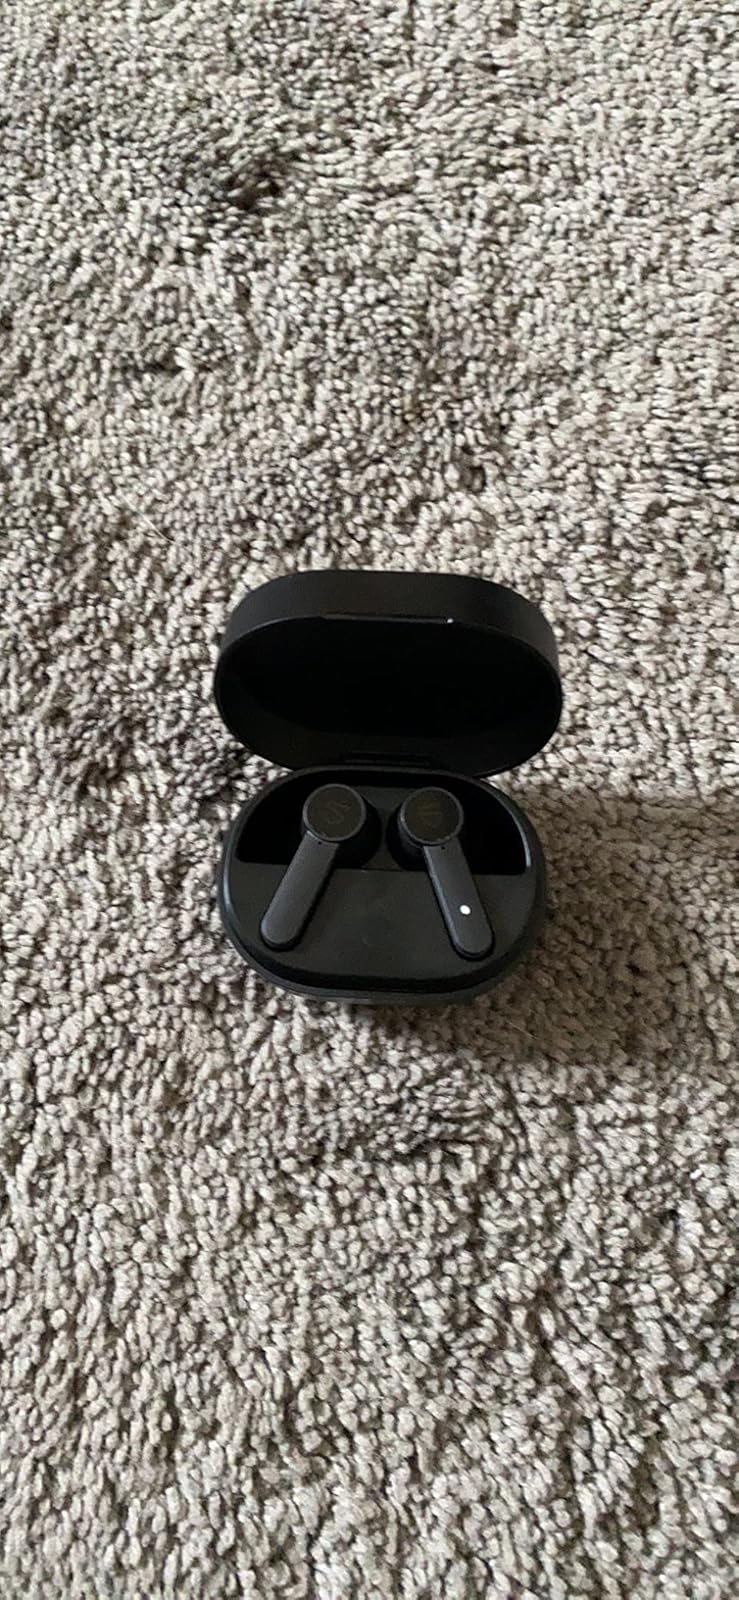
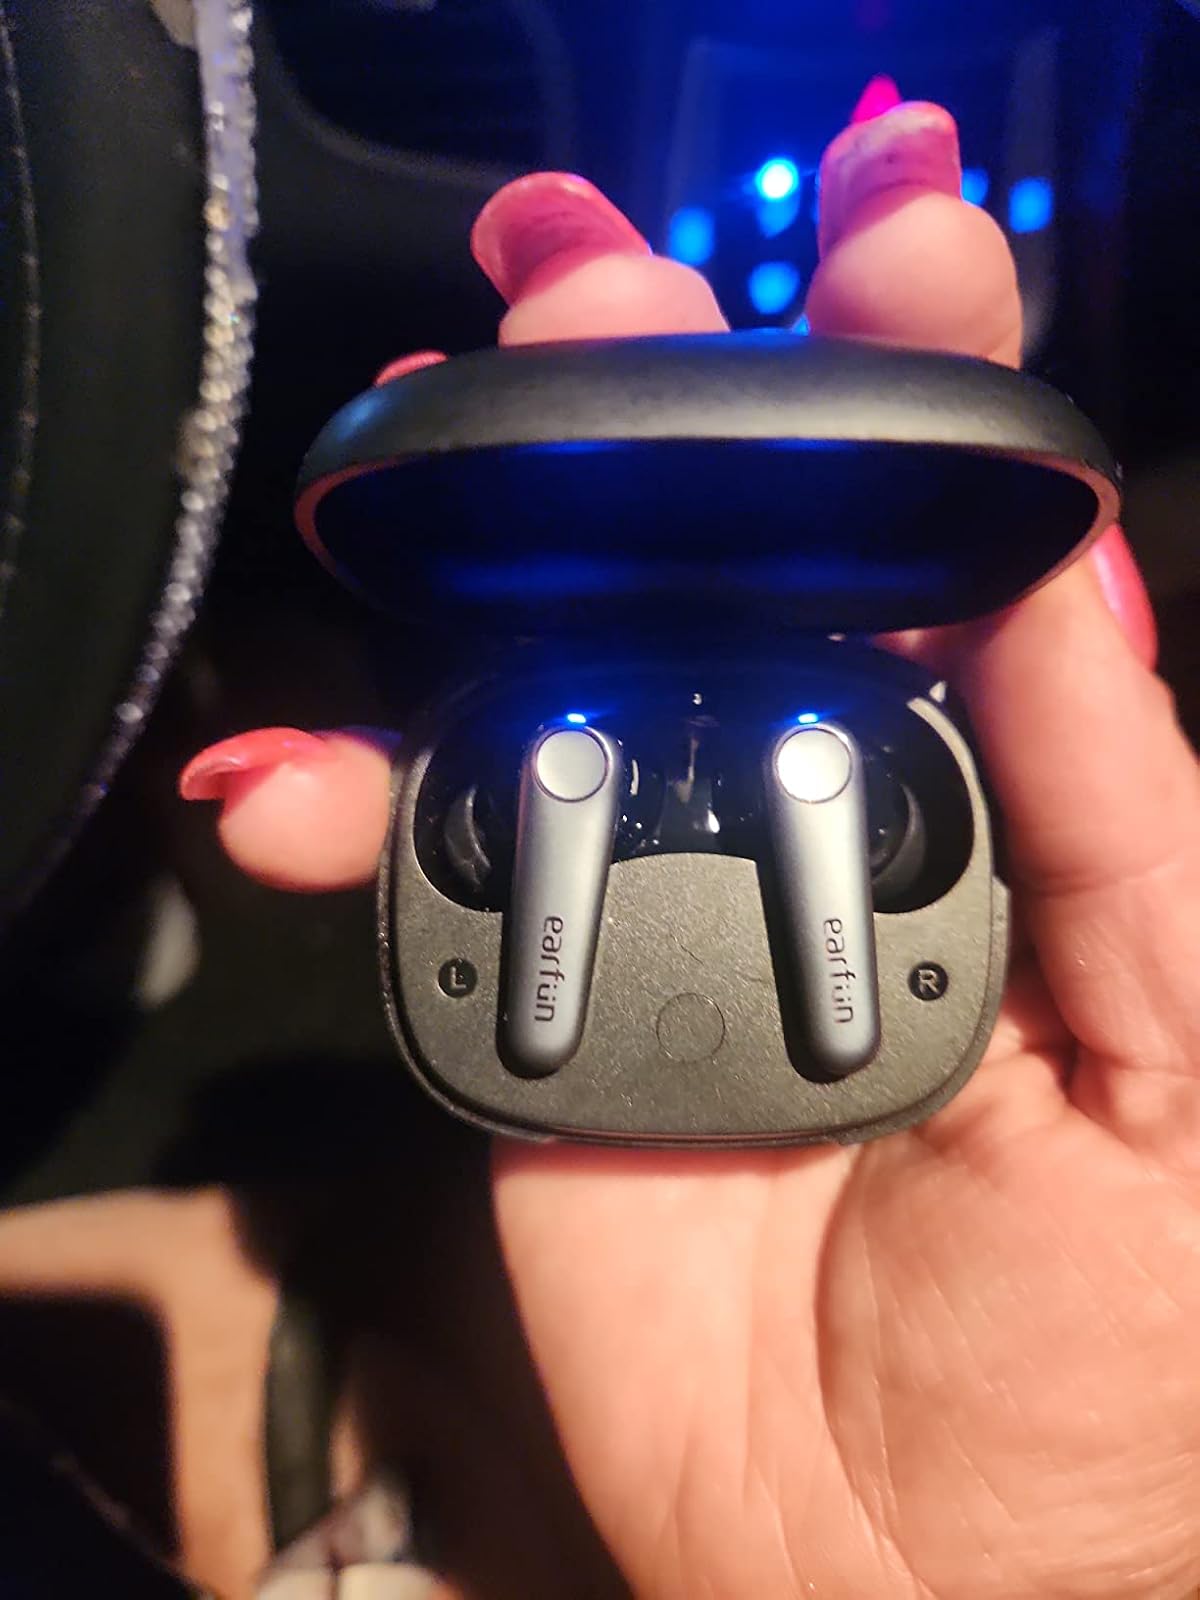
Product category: earbuds
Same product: no